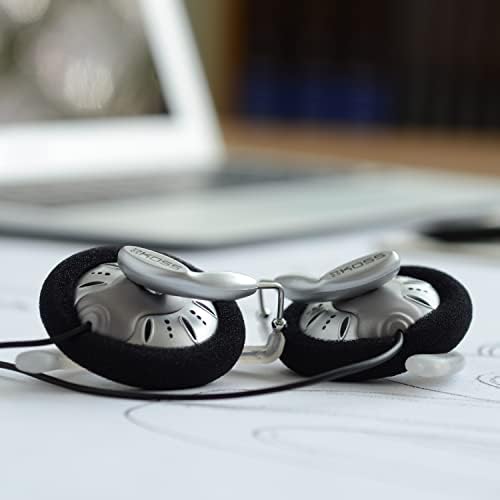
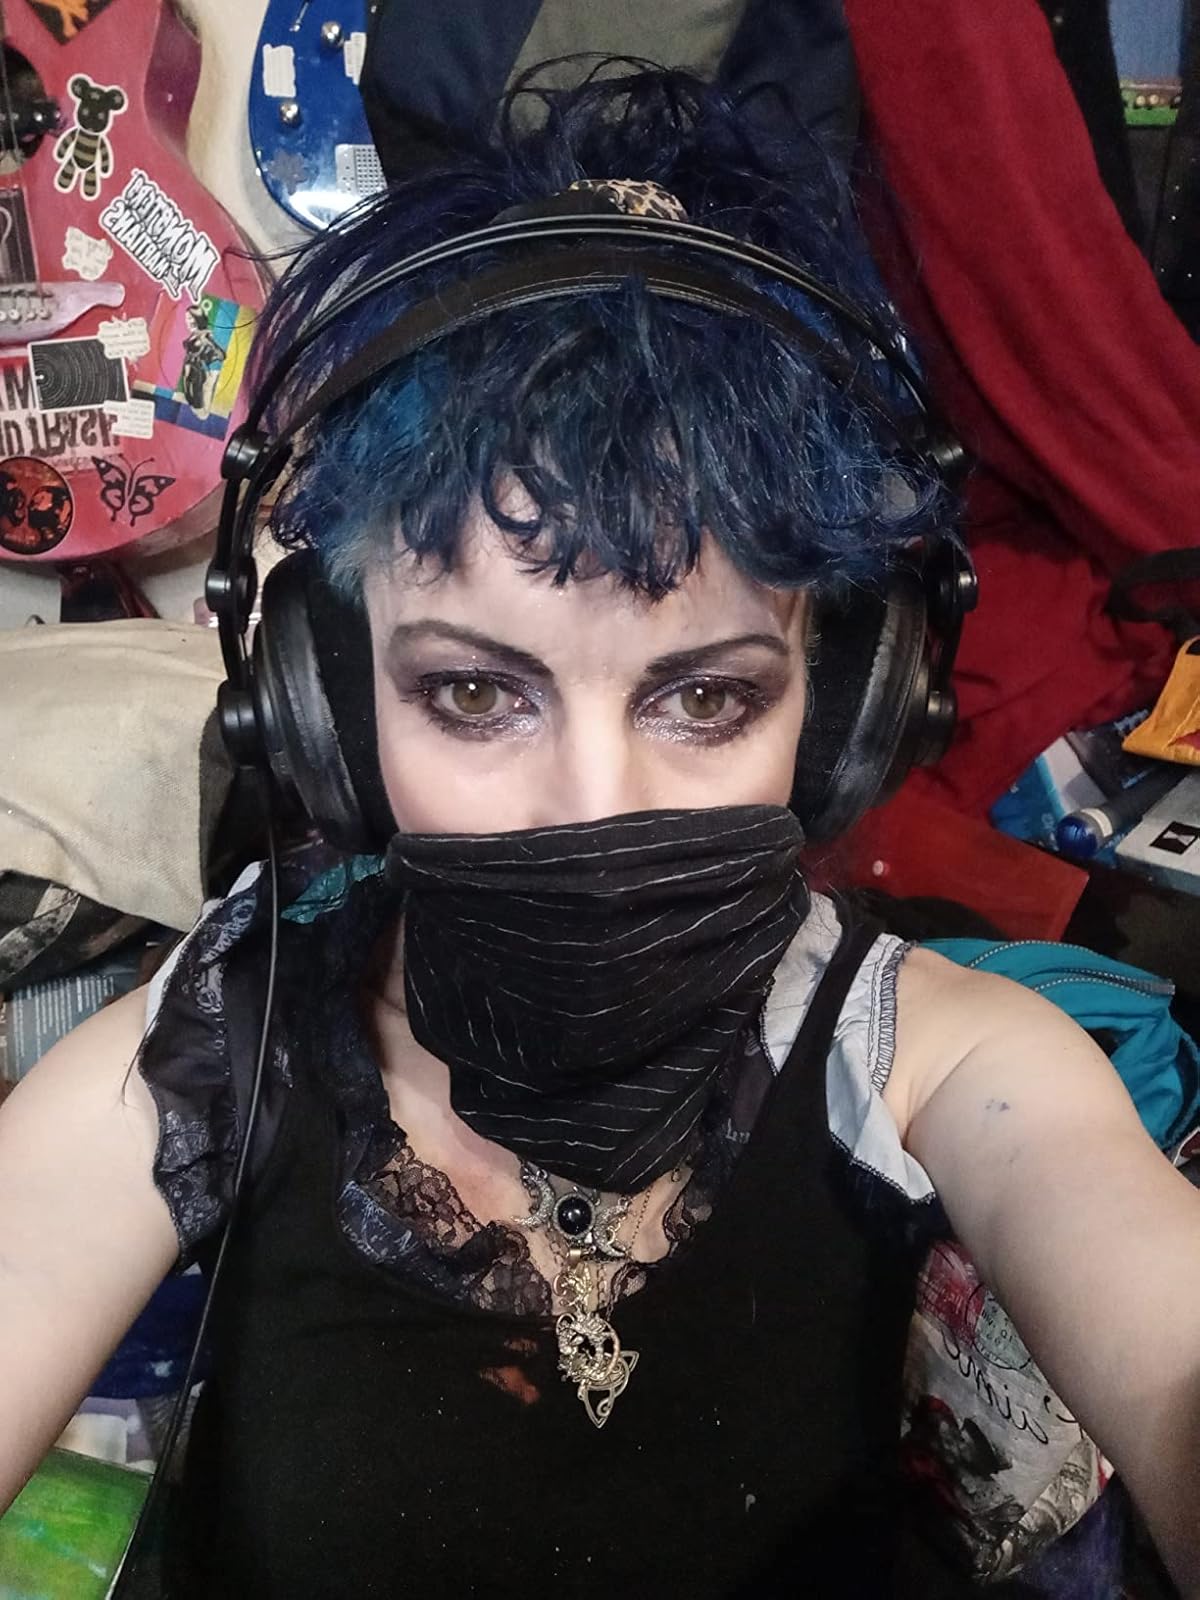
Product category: headphones
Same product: no